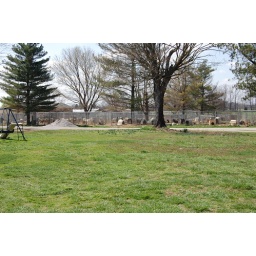
theres over than 200 dogs in kennels at this house